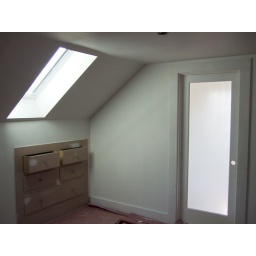
Our nice glass bathroom door is in place now.